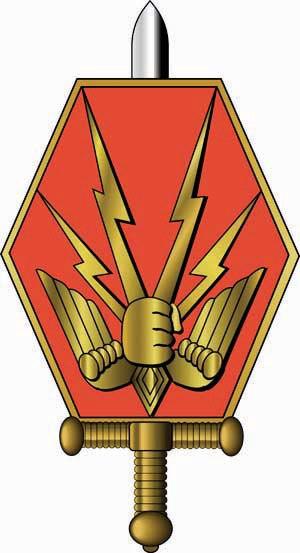
Insigne du Commandement des forces terrestres
Jacques Conq est un militaire et scientifique français né le 17 septembre 1941 et décédé le 9 mars 1999. Officier d'Artillerie, il a été un responsable important du programme de recherche nucléaire militaire français dans les années 1980 co-dirigé par le Ministère de la Défense et le Commissariat à l'énergie atomique avant de commander le 53e régiment d'artillerie et le Centre d’Études Tactiques et d’Expérimentation de l’Artillerie de Draguignan jusqu'en 1991. Le Général Conq a finalement été affecté au commandement de la Force d'Action terrestre de l'Armée de terre.
Implanté à Lille, l’état-major du Commandement des forces terrestres comprend 365 personnes, militaires et civils des armées ; il peut aussi faire appel temporairement au renfort d’un vivier de 150 réservistes.